Sheffield and Rotherham Railway

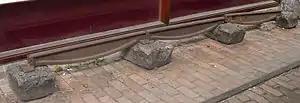
Example of fishbelly rail

Parliamentary bills for a railway between Rotherham and Sheffield were submitted in 1834 and 1835 without success, but a project for the North Midland Railway from Derby to Leeds was submitted to Parliament for the 1836 session. Sheffield is located in a marked topographical depression, and the engineer for the North Midland Railway, George Stephenson, was against steep railway gradients because of the low tractive power of contemporary locomotives. Accordingly his planned line by-passed Sheffield, passing instead through Masbrough, in Rotherham. This was not a popular arrangement in Sheffield, and opposition was expressed to Stephenson, but in the event local interests acquiesced in his recommended main line, and that a revived Sheffield and Rotherham scheme was appropriate.